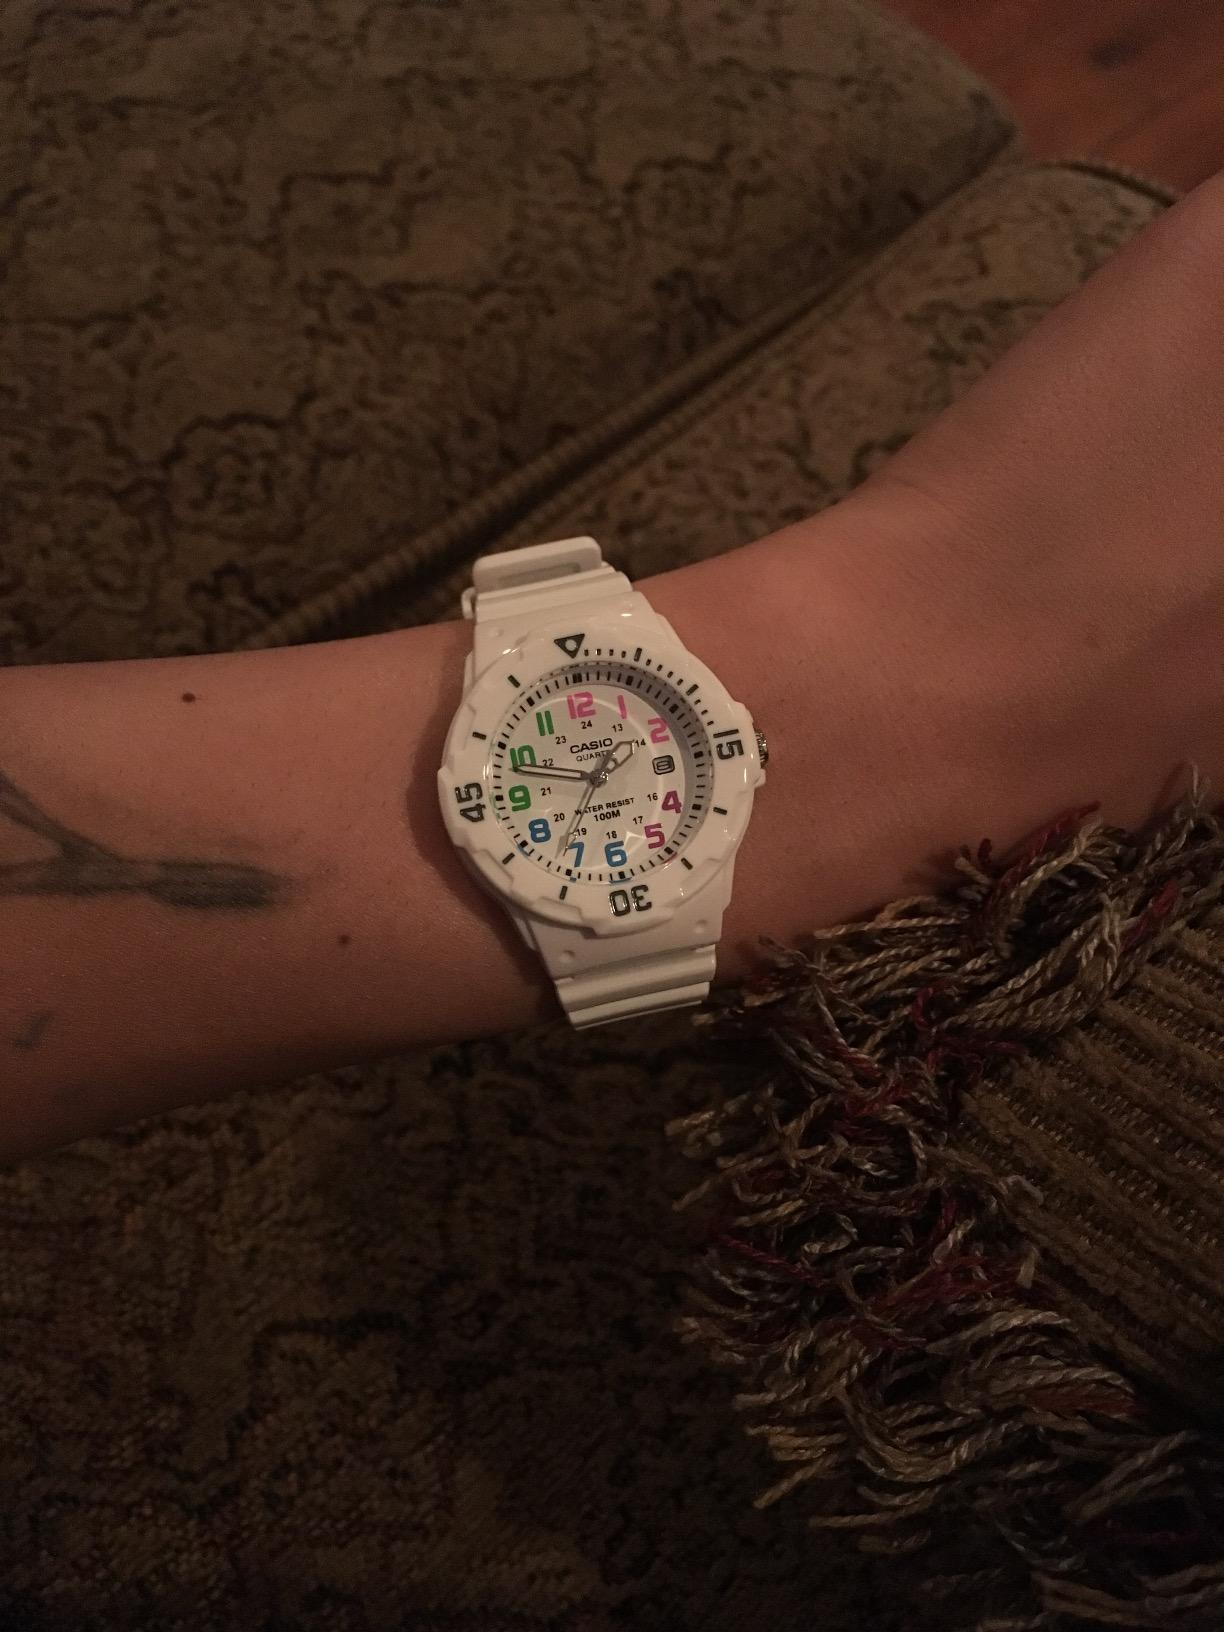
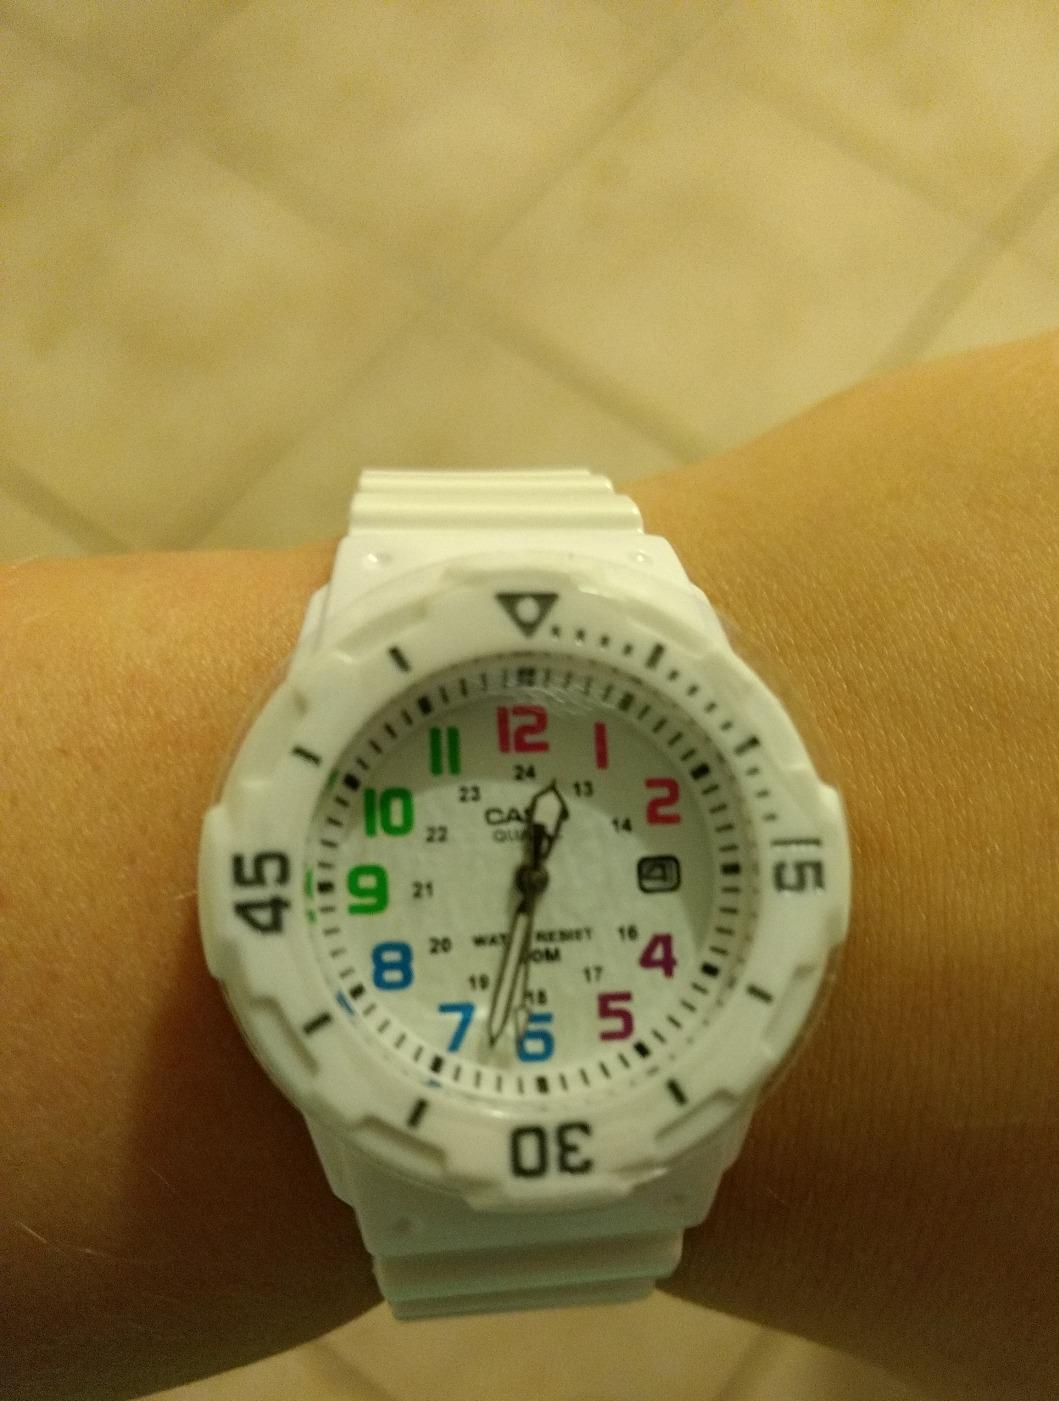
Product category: accessories_watch
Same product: yes